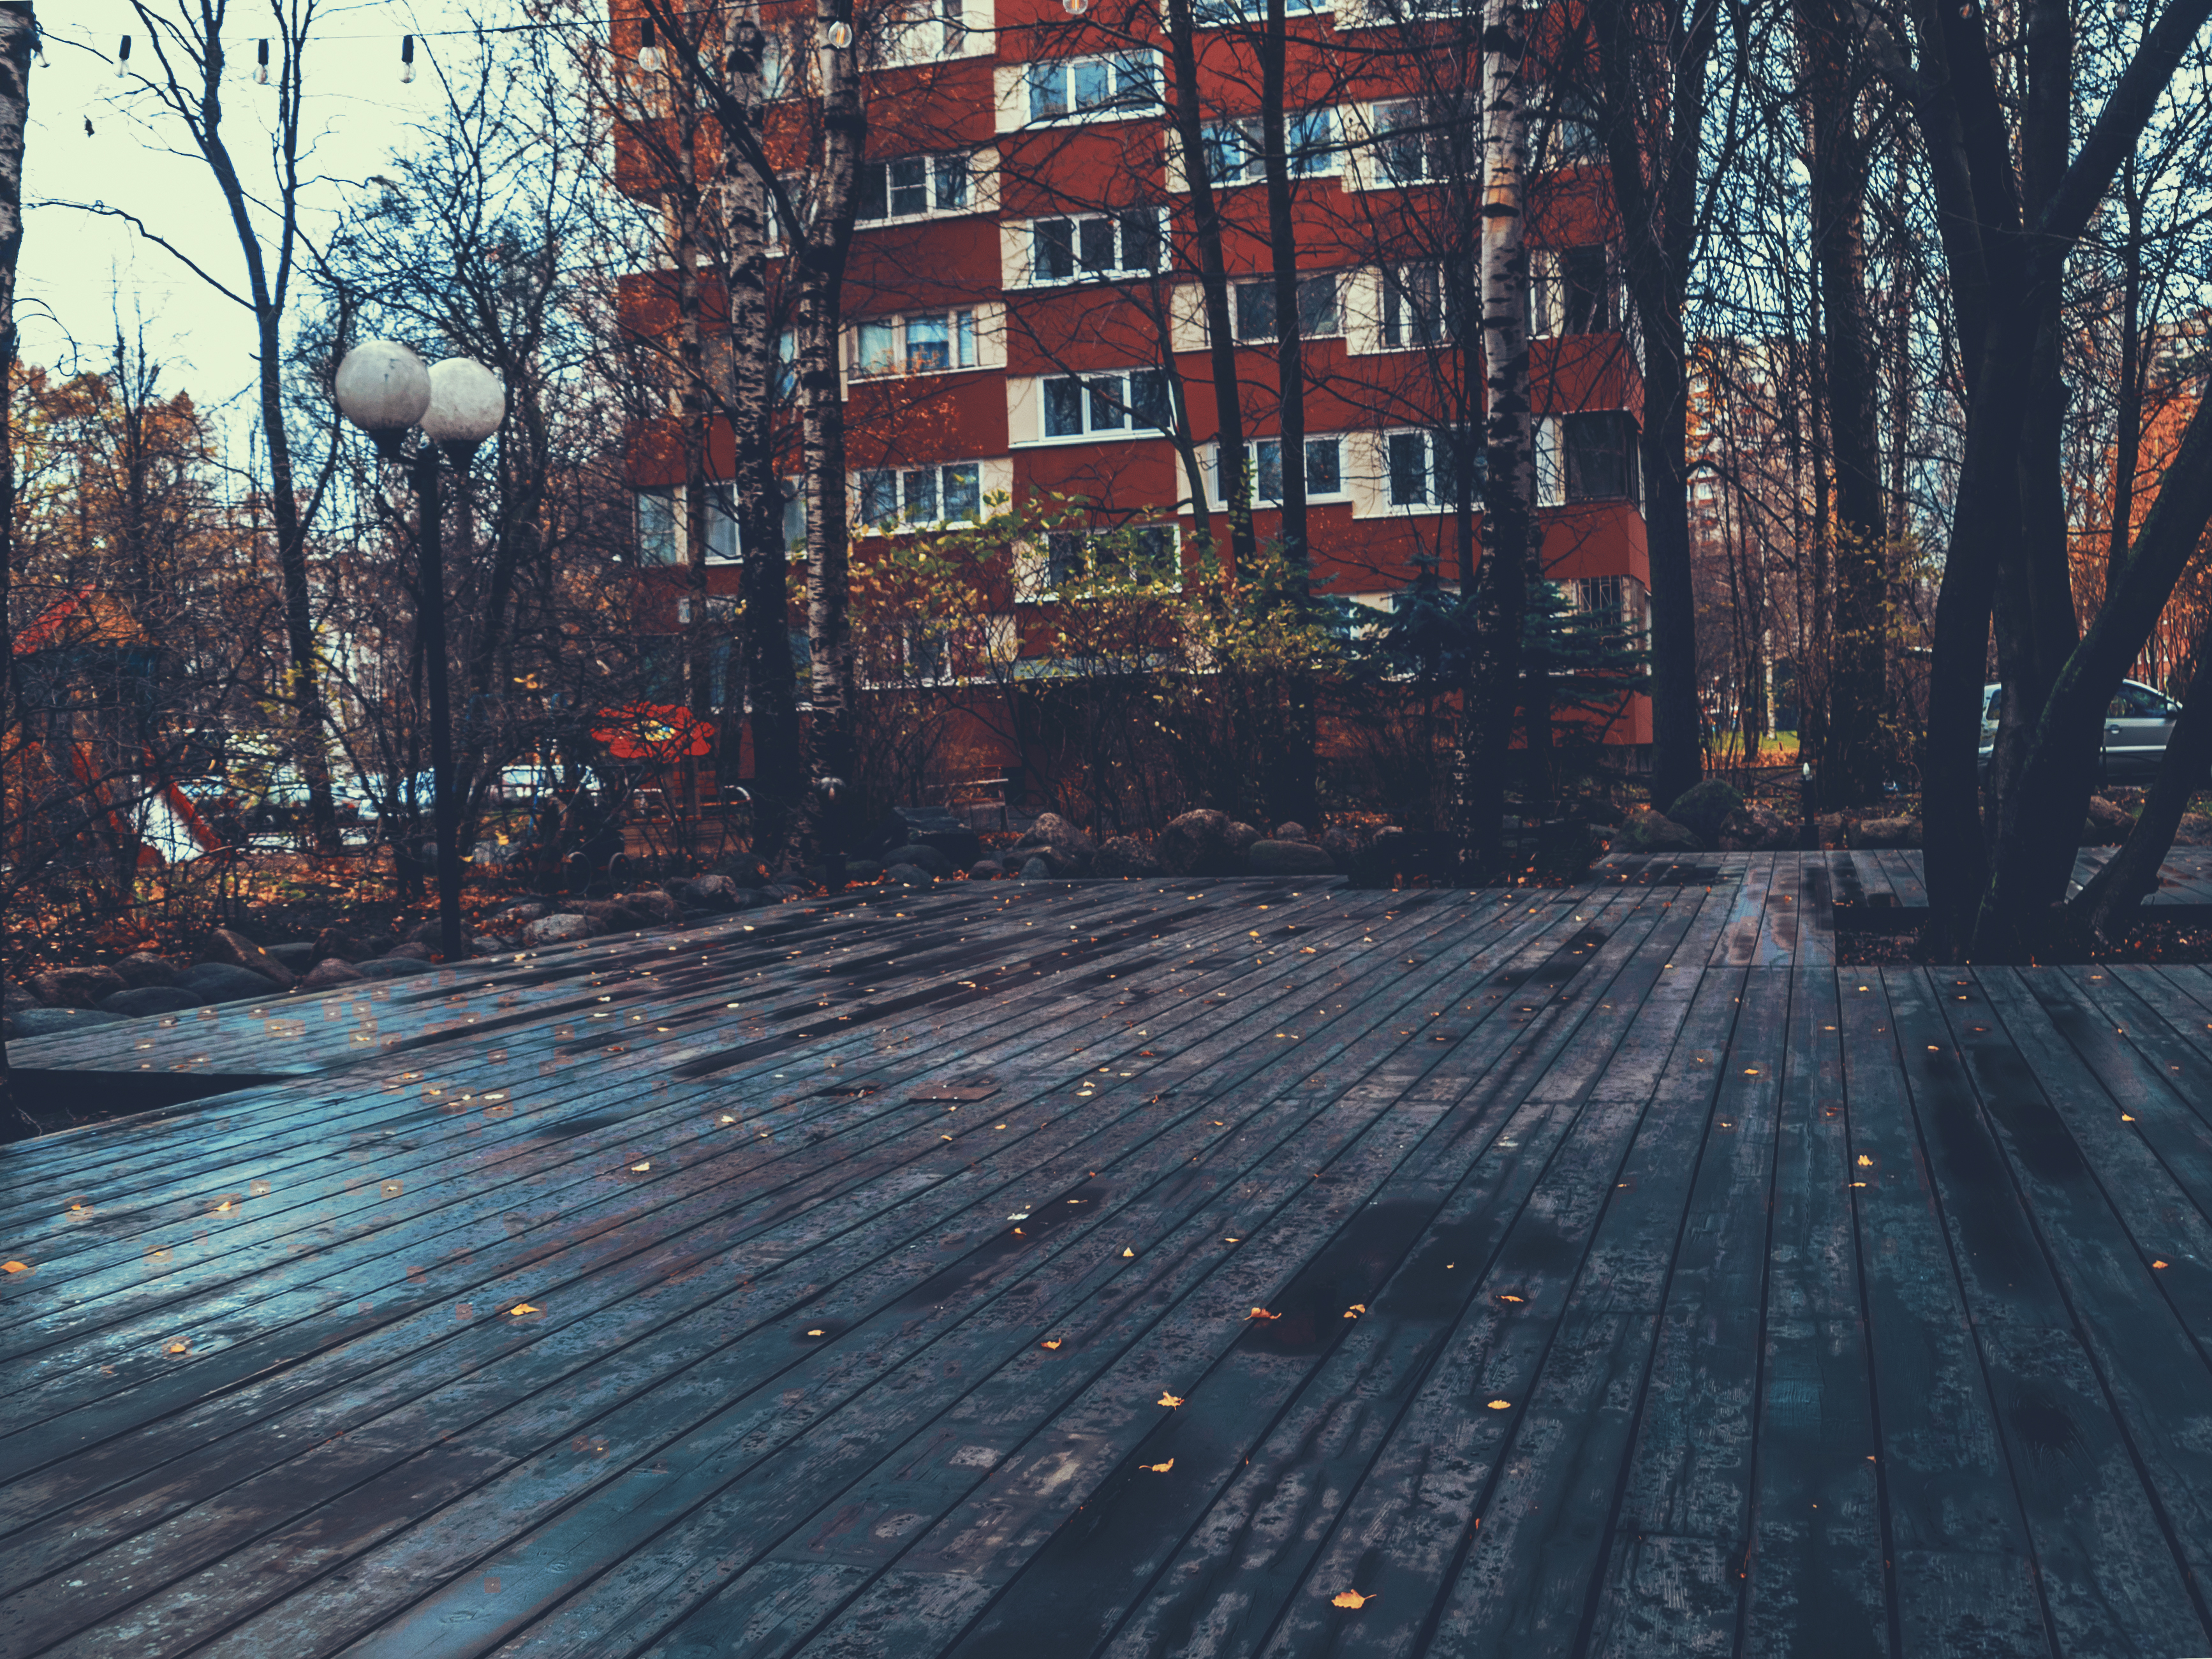
images, building, plant, daytime, window, tree, wood, road surface, branch, asphalt, urban design, sky, sidewalk, thoroughfare, trunk, residential area, city, metropolis, Tints and shades, metropolitan area, road, house, tower block, twig, facade, natural landscape, deciduous, landscape, forest, winter, reflection, lane, freezing, track, pedestrian, flooring, condominium, mixed use, street, walkway, evening, woodland, cobblestone, shadow, grass, metal, night, downtown, pattern, apartment, suburb, grove, autumn, cityscape